3Com 3c509

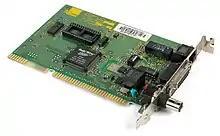
3Com 3c509B-Combo card (3C509BC), second generation for the and 10BASE-T, AUI and 10BASE-2.

3Com 3c509 is a line of Ethernet IEEE 802.3 network cards for the ISA, EISA, MCA and PCMCIA computer buses. It was designed by 3Com and put on the market in 1992, followed by the improved version 3c509B in 1994.